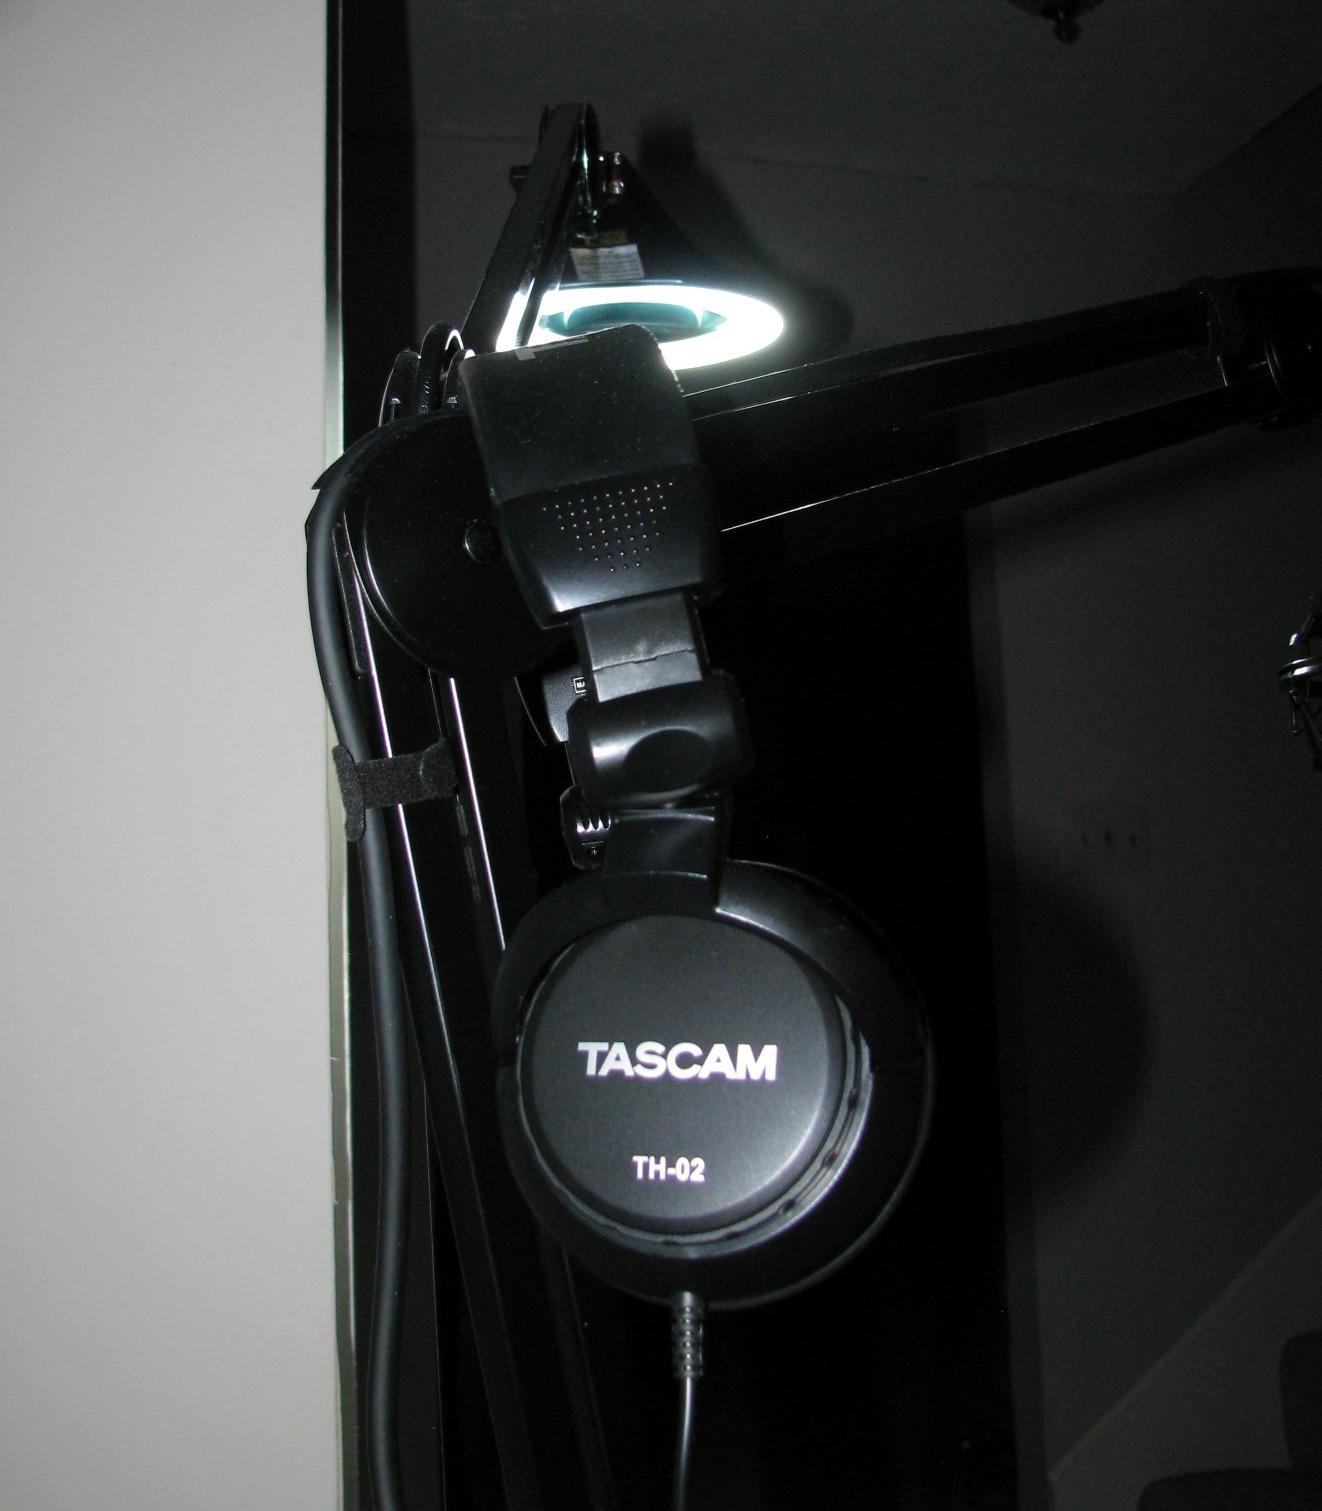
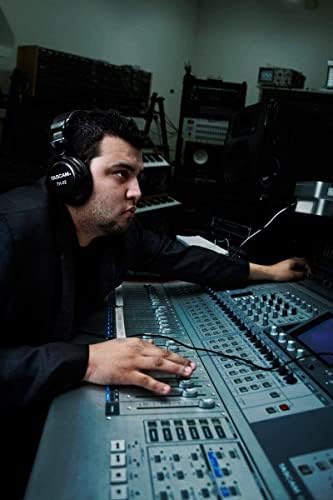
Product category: headphones
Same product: yes